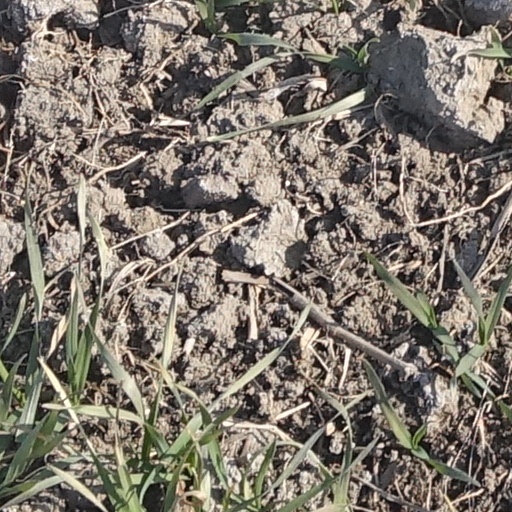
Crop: wheat